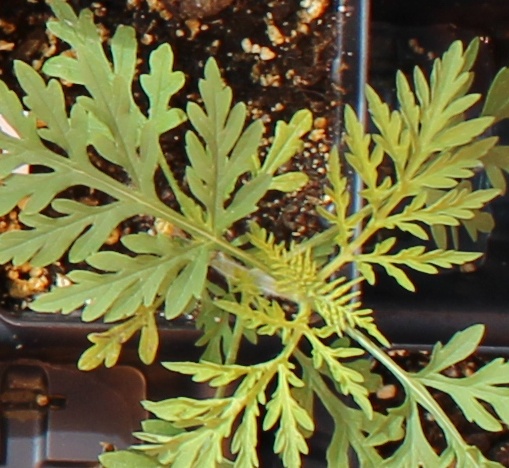
Label: Ragweed